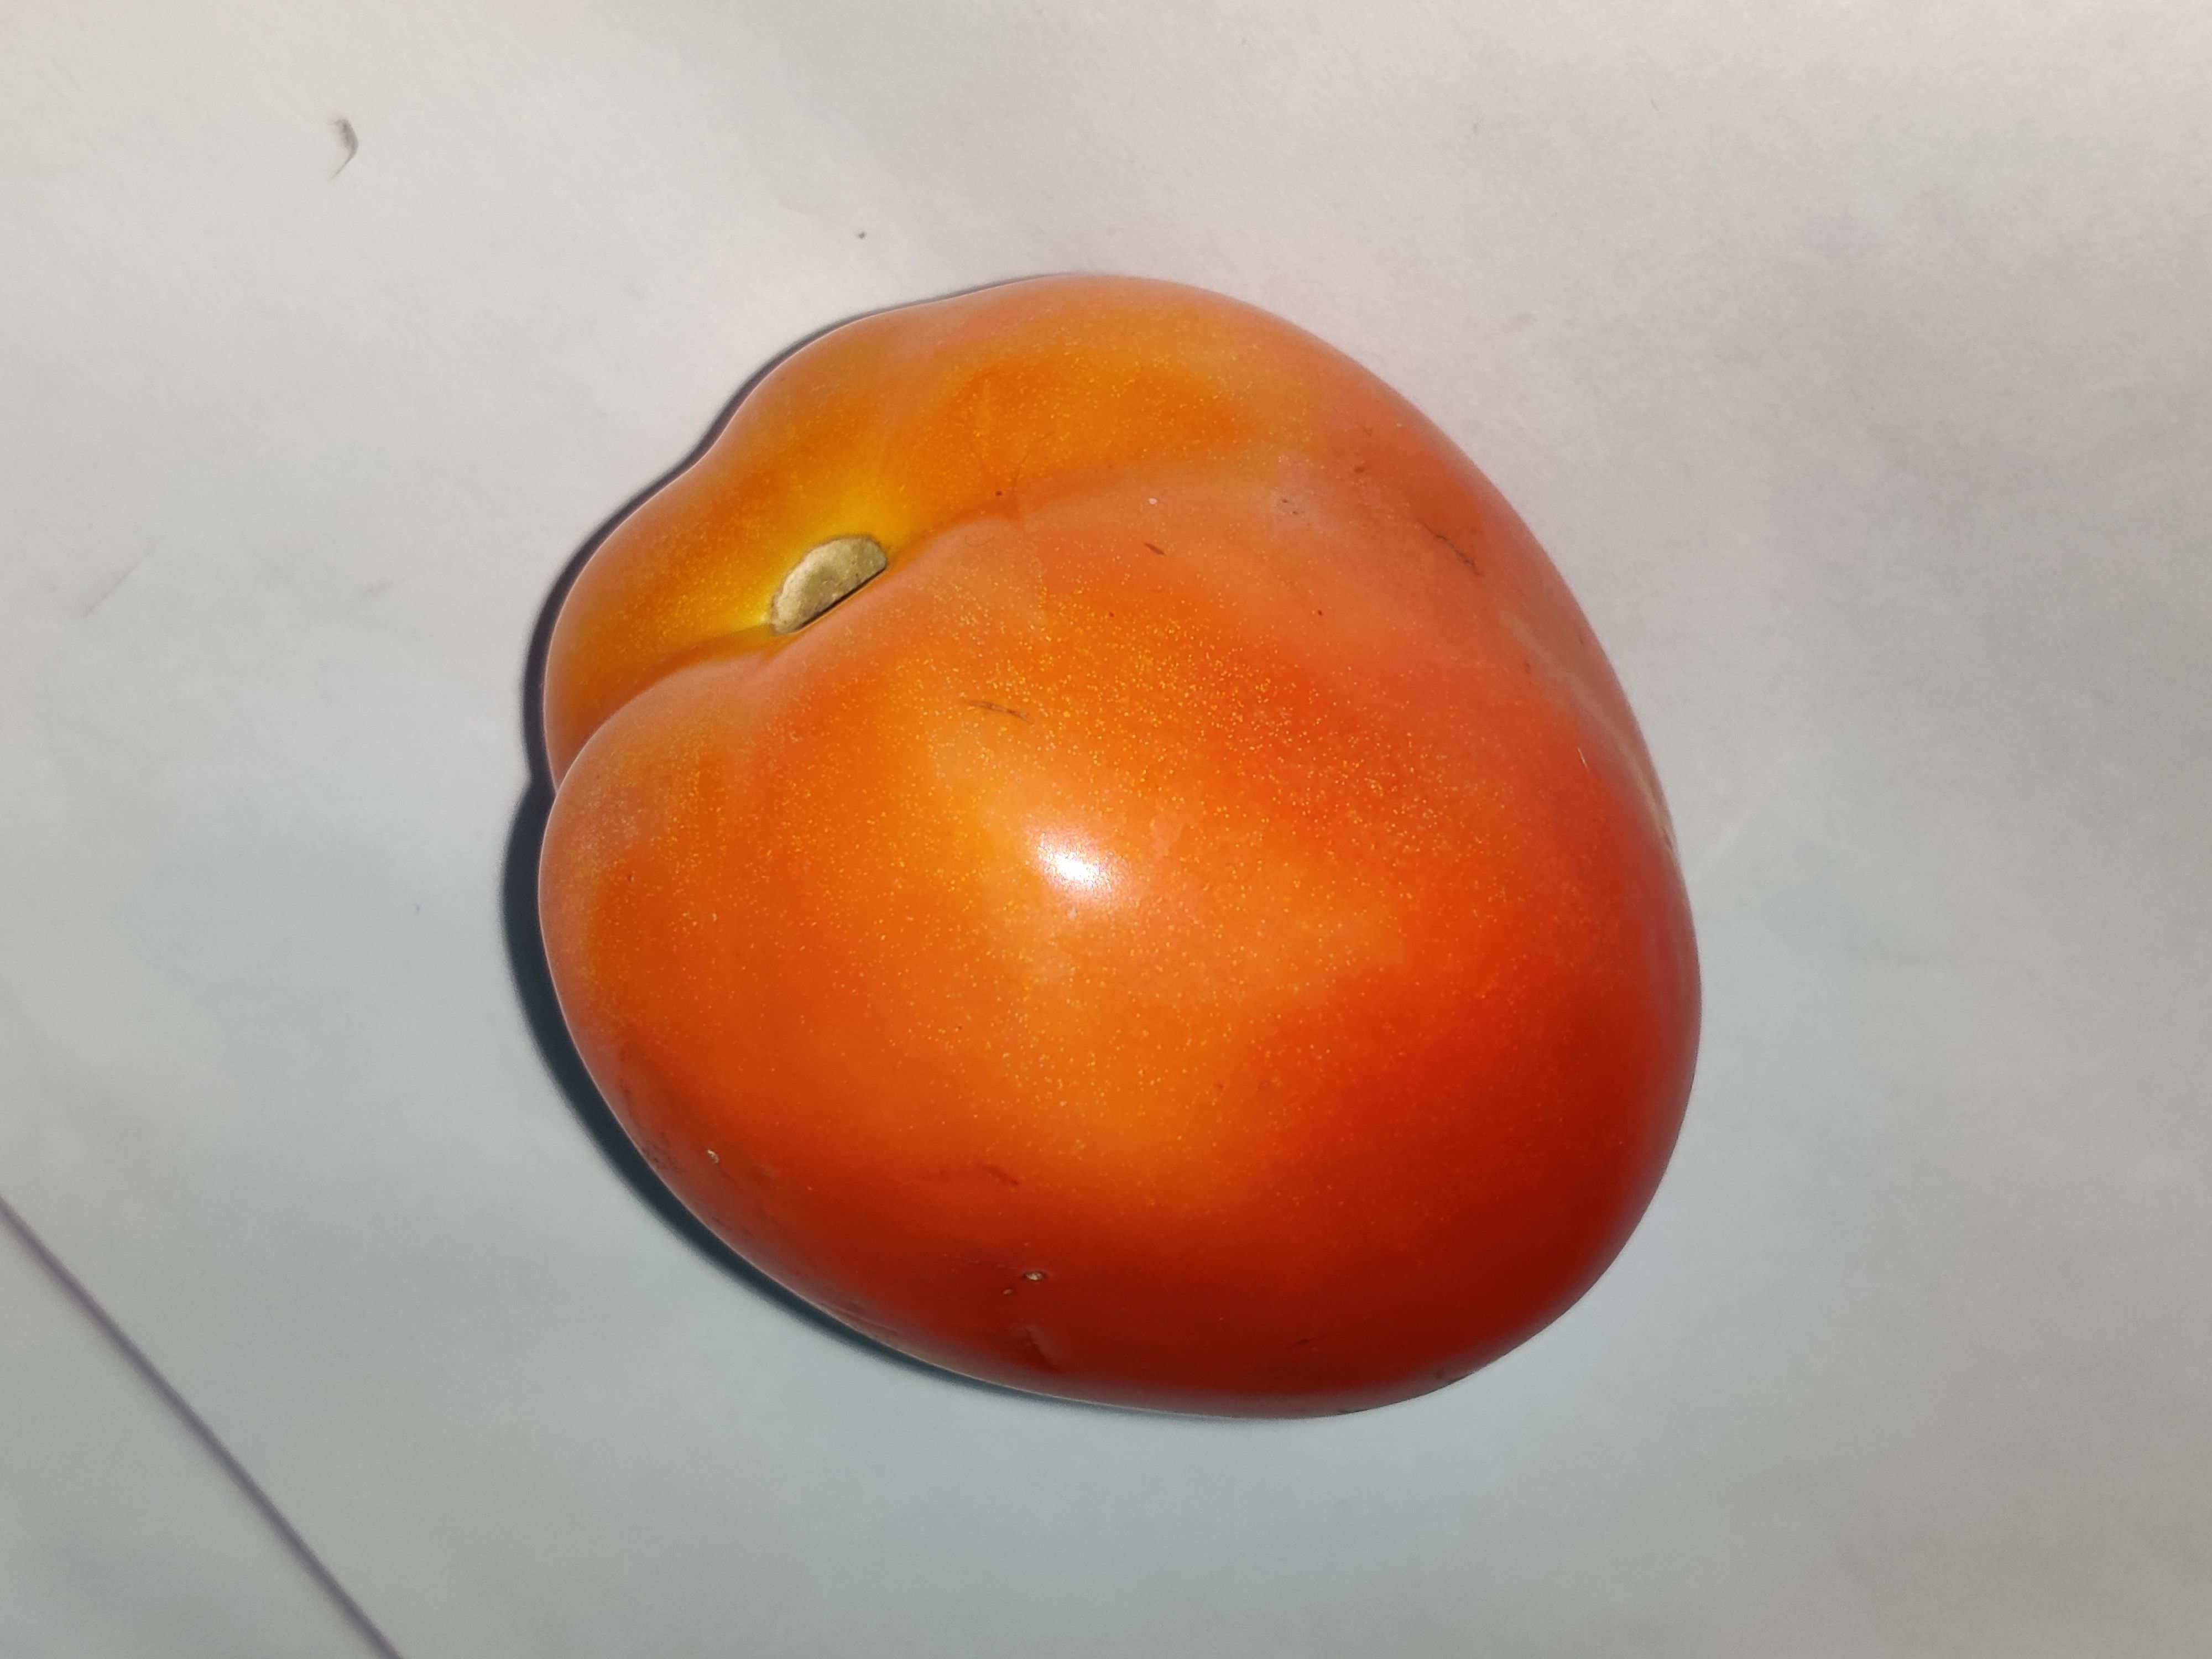
Fruit: tomatoes
Grade: 1st-grade